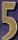
Number: 5